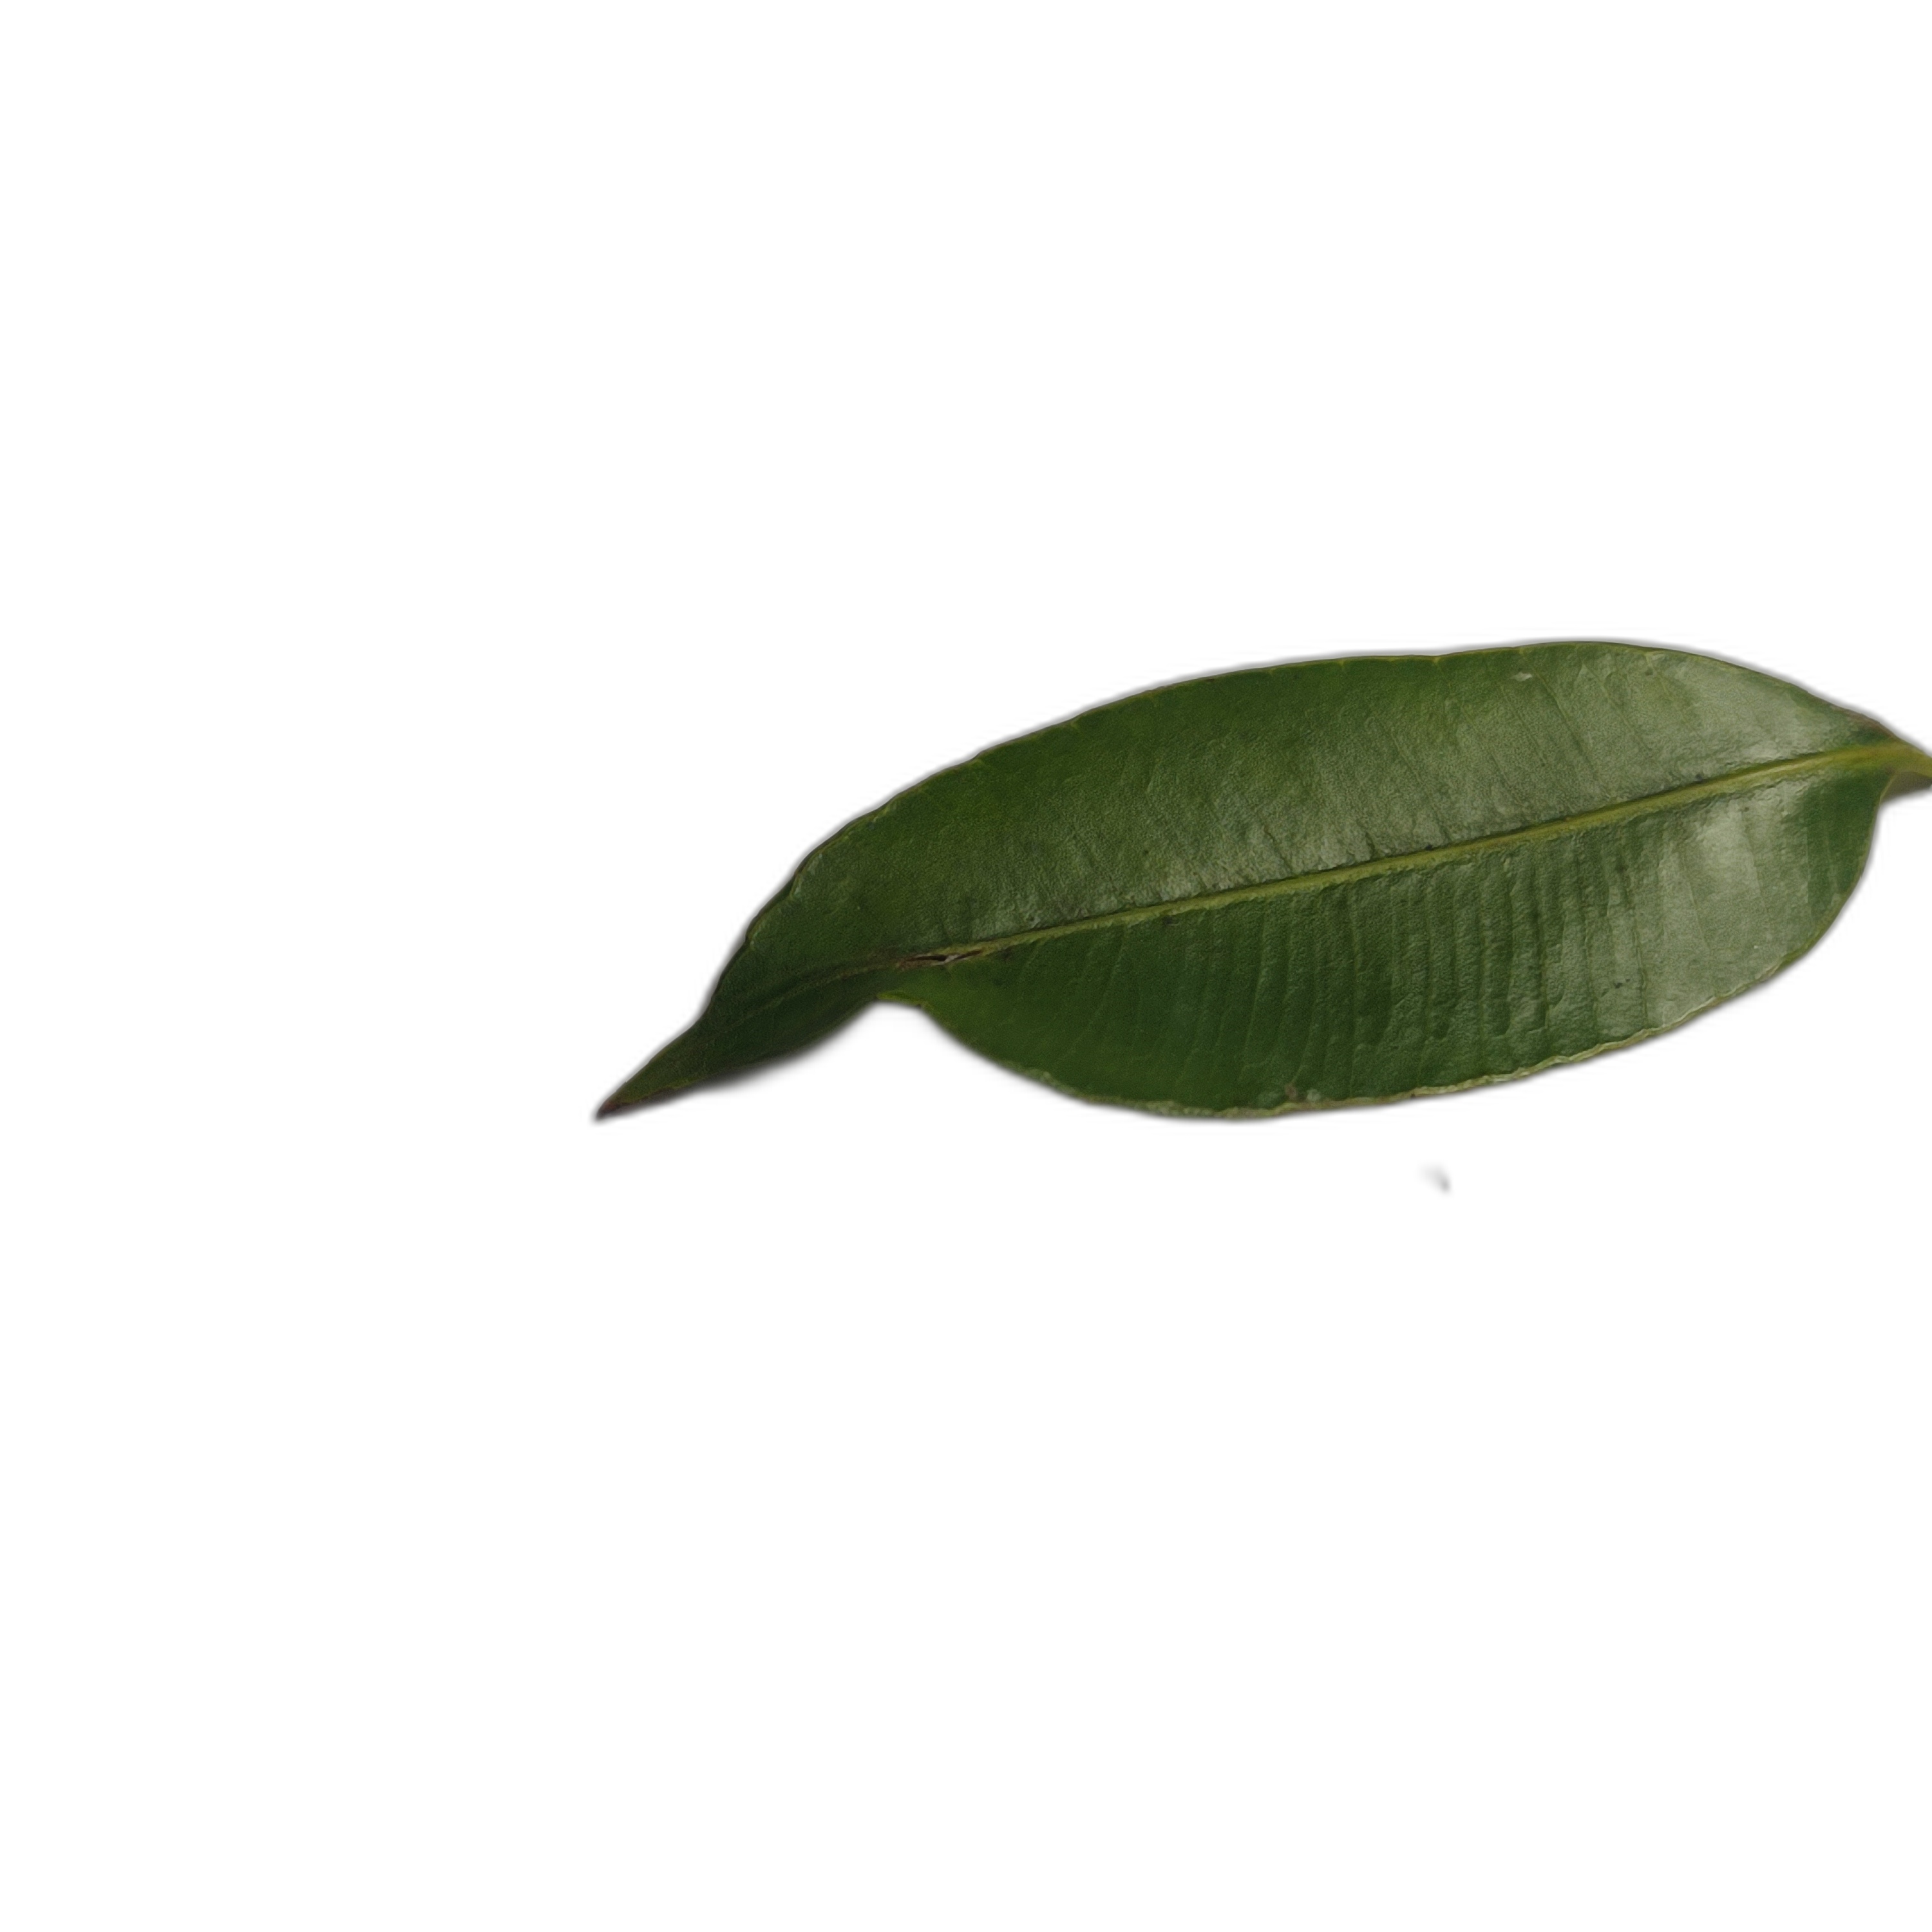
Label: healthy